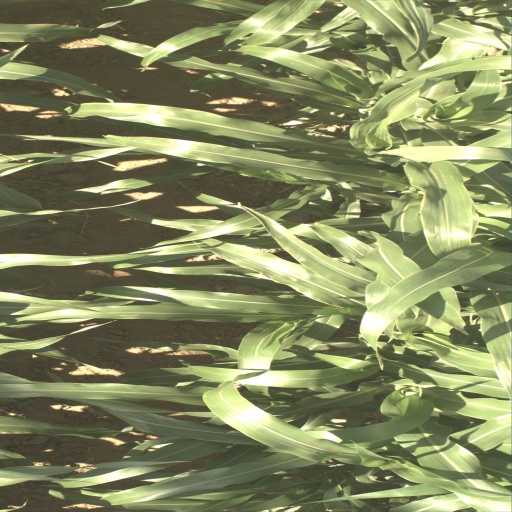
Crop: sorghum